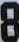
Number: 8